Vanderbilt houses

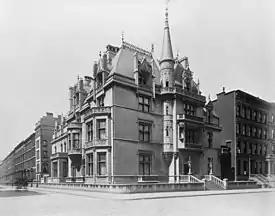
Petit Chateau, New York, NY

"Petit Chateau", the New York City townhouse at 660 Fifth Avenue, built in 1882 with details drawn in part from the late-Gothic Hôtel de Cluny, Paris. Proved an influential example for other Gilded Age mansions, but was demolished in 1926.